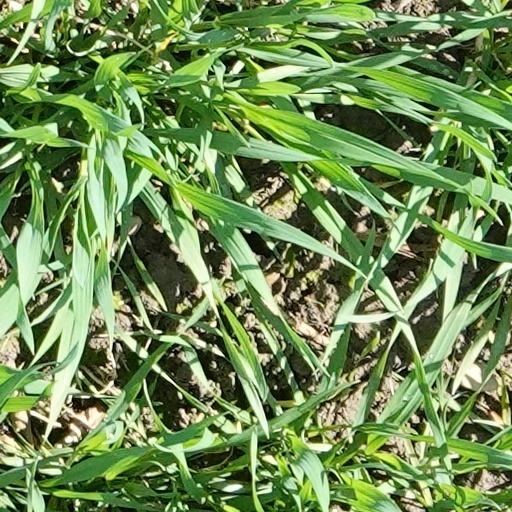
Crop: wheat